Lazar Mojsov

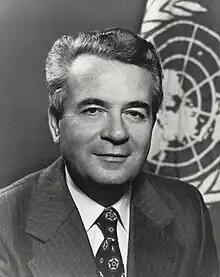
Mojsov,

Lazar Mojsov (19 December 1920 – 25 August 2011) was a Macedonian journalist, communist politician and diplomat from SFR Yugoslavia.